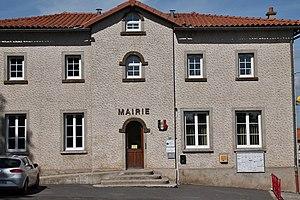
la Mairie
Séneujols est une commune française située dans le département de la Haute-Loire en région Auvergne-Rhône-Alpes.